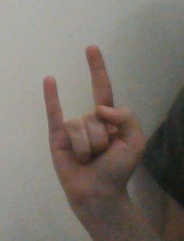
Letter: la